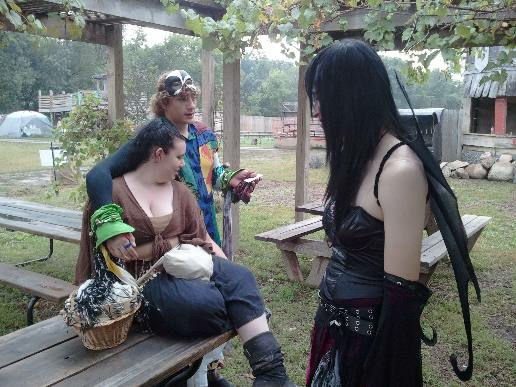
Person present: Yes